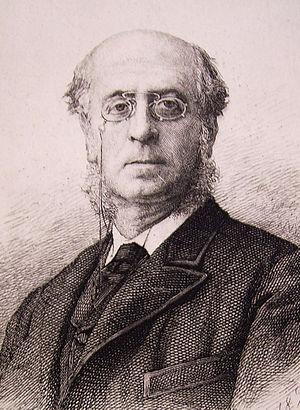
Manuel Silvela y de Le Vielleuze, né à Paris le 9 mars 1830 et mort à Madrid le 25 mai 1892, est un avocat, écrivain, académicien et homme politique espagnol.